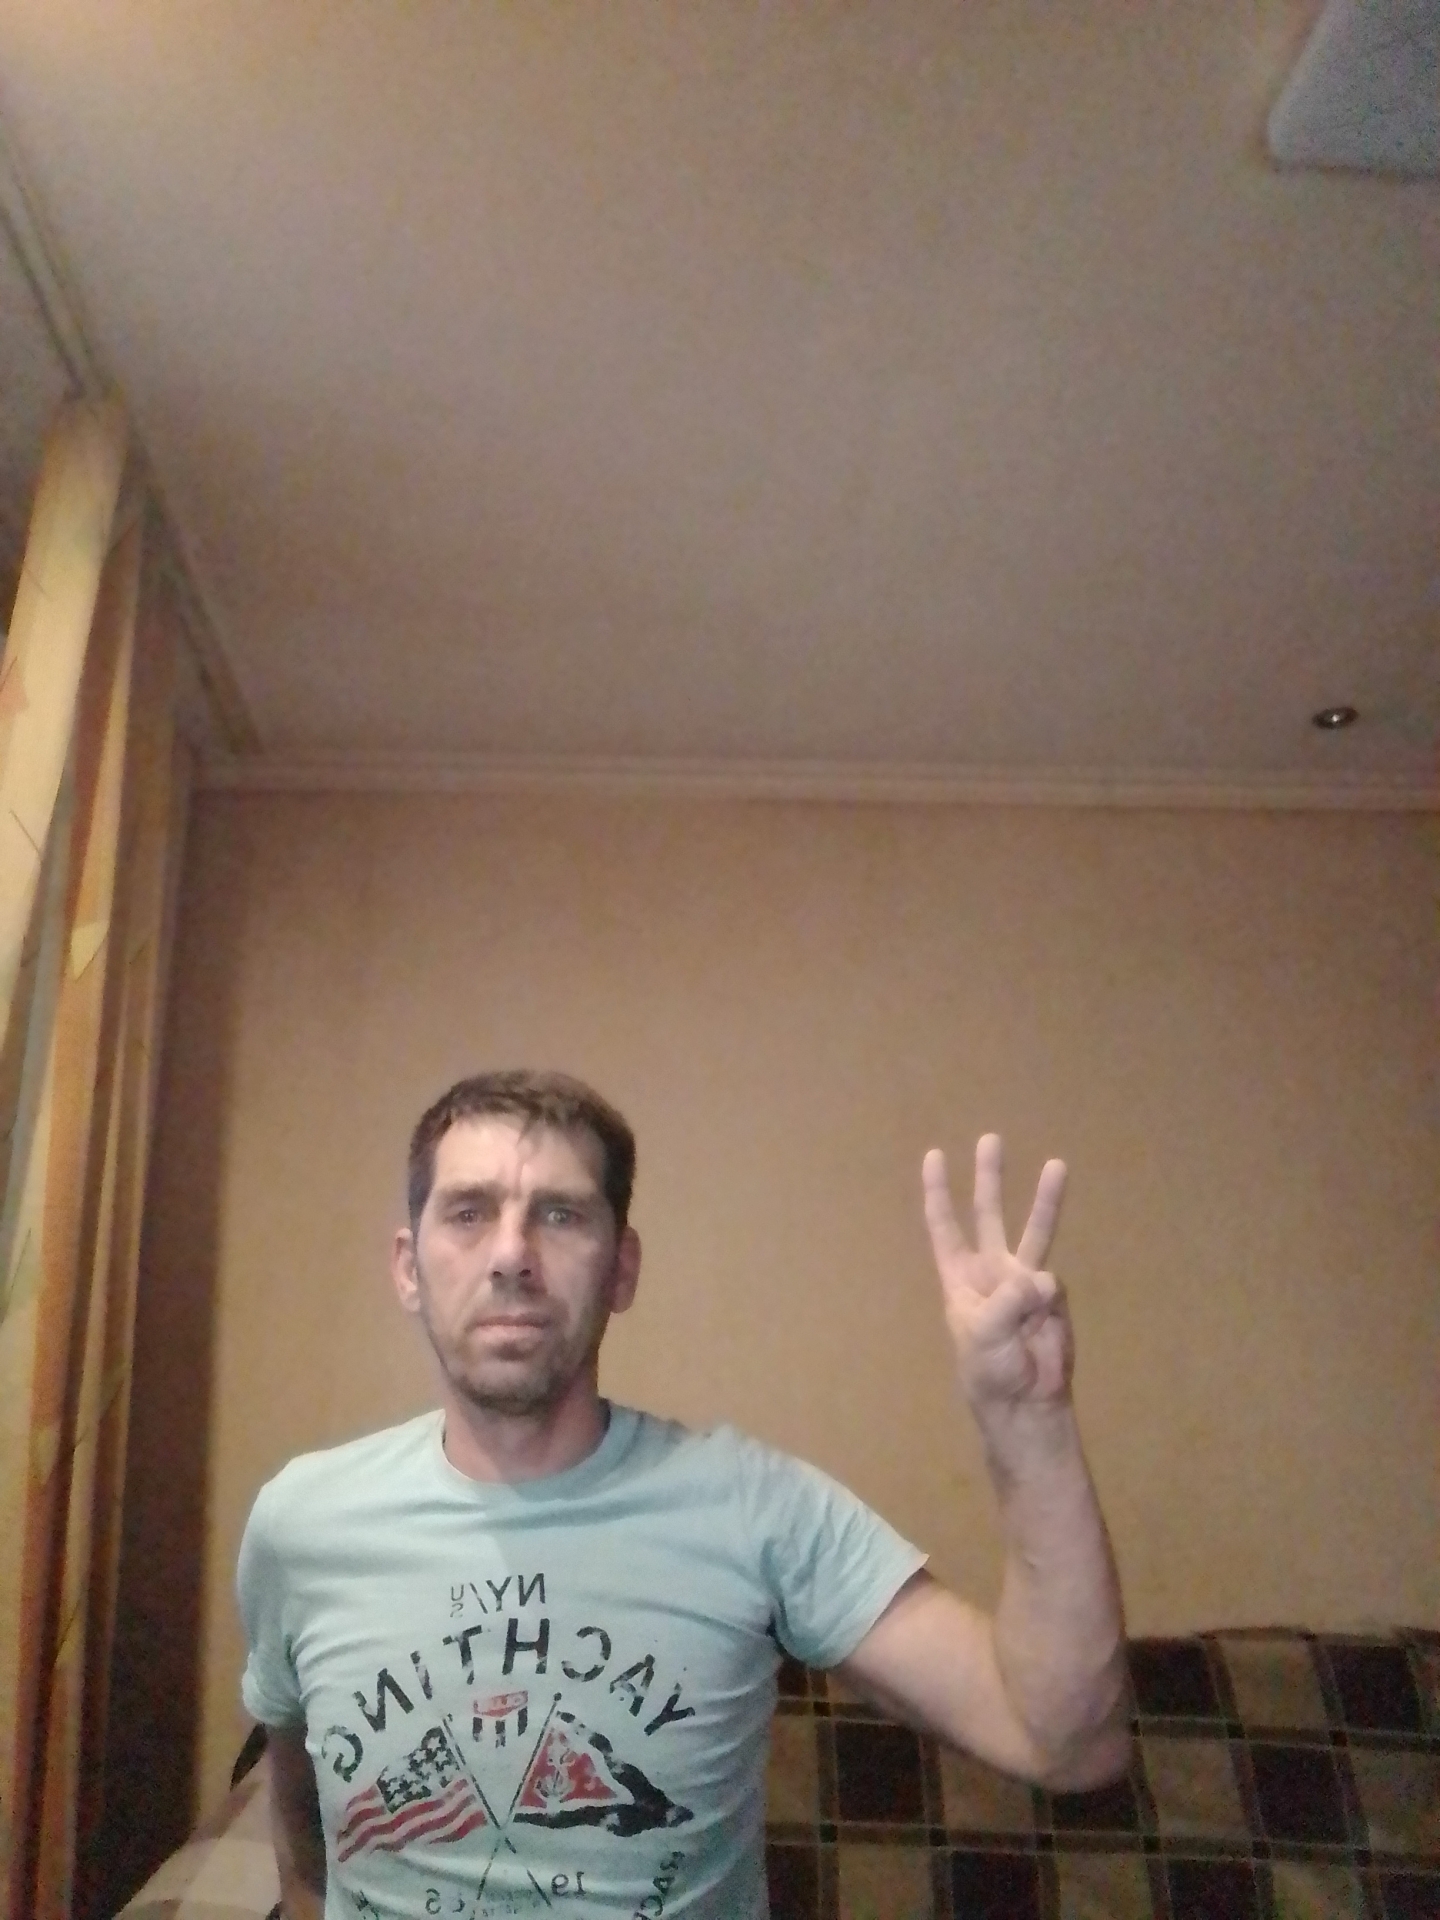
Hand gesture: three